Tverskoy District

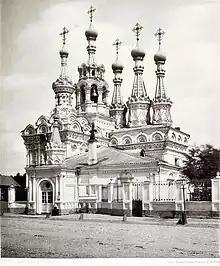
Church of Nativity in Putinki, 1650s

Until the 1820s, the territory of what is now Tverskoy District was separated from the Moscow Kremlin by the Neglinnaya River. Because of that, the city grew primarily eastward in the Middle Ages—into the Red Square and Kitai-Gorod—while the development of western territories lagged behind. A stone bridge connecting Tverskaya with the Red Square was built in 1595. Urban development in the western part concentrated along Tverskaya Street. In the late 15th century, it was built out with country-like wooden homes to Pushkin Square, and by the end of the 16th century the city extended beyond the present-day Garden Ring. First stone Boyar houses appeared in downtown Tverskaya around that time. In 1654, Strastnoy Monastery was set up in present-day Pushkin Square, and three years later, Odoyevsky family set up a stone mansion on the site of present-day Museum of Modern History (formerly Museum of Revolution), beyond the Bely Gorod walls.